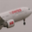
Label: airplane